Robert Hughes (Royal Navy officer, died 1729)

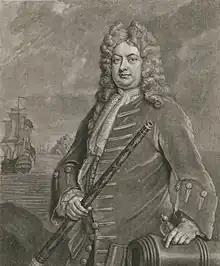
Sir Thomas Hardy, whose flagship Hughes commanded between 1711 and 1715

Towards the end of the year Hughes was transferred to command the 50-gun ship of the line HMS "Winchester", which in 1703 joined the Mediterranean Fleet commanded by Shovell. By September, still in the Mediterranean, Hughes had moved to command the 32-gun frigate HMS "Poole", but, the fleet then returning to England, in 1704 he re-joined "Winchester". The ship joined Rear-Admiral William Whetstone's squadron in the English Channel, continuing there into 1705. The following year Hughes and "Winchester" joined the Mediterranean Fleet, commanded by Shovell and Admiral of the Fleet Sir John Leake. Leake appointed Hughes to serve as a commodore within the fleet, giving him command of a small squadron to guard the entrance to the Straits of Gibraltar. Hughes was highly successful in this task, capturing or destroying two enemy frigates and a settee. He continued off Gibraltar until 1709.